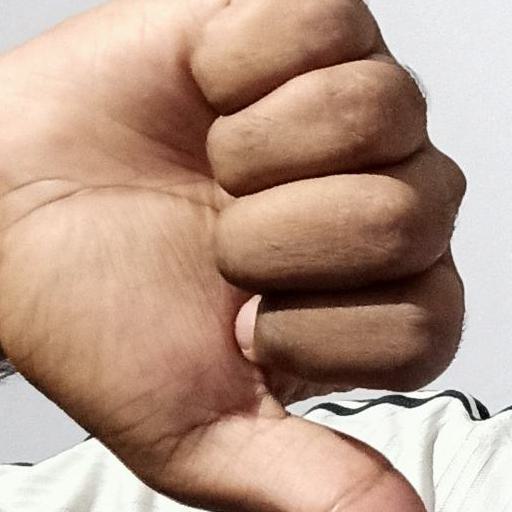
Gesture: dislike